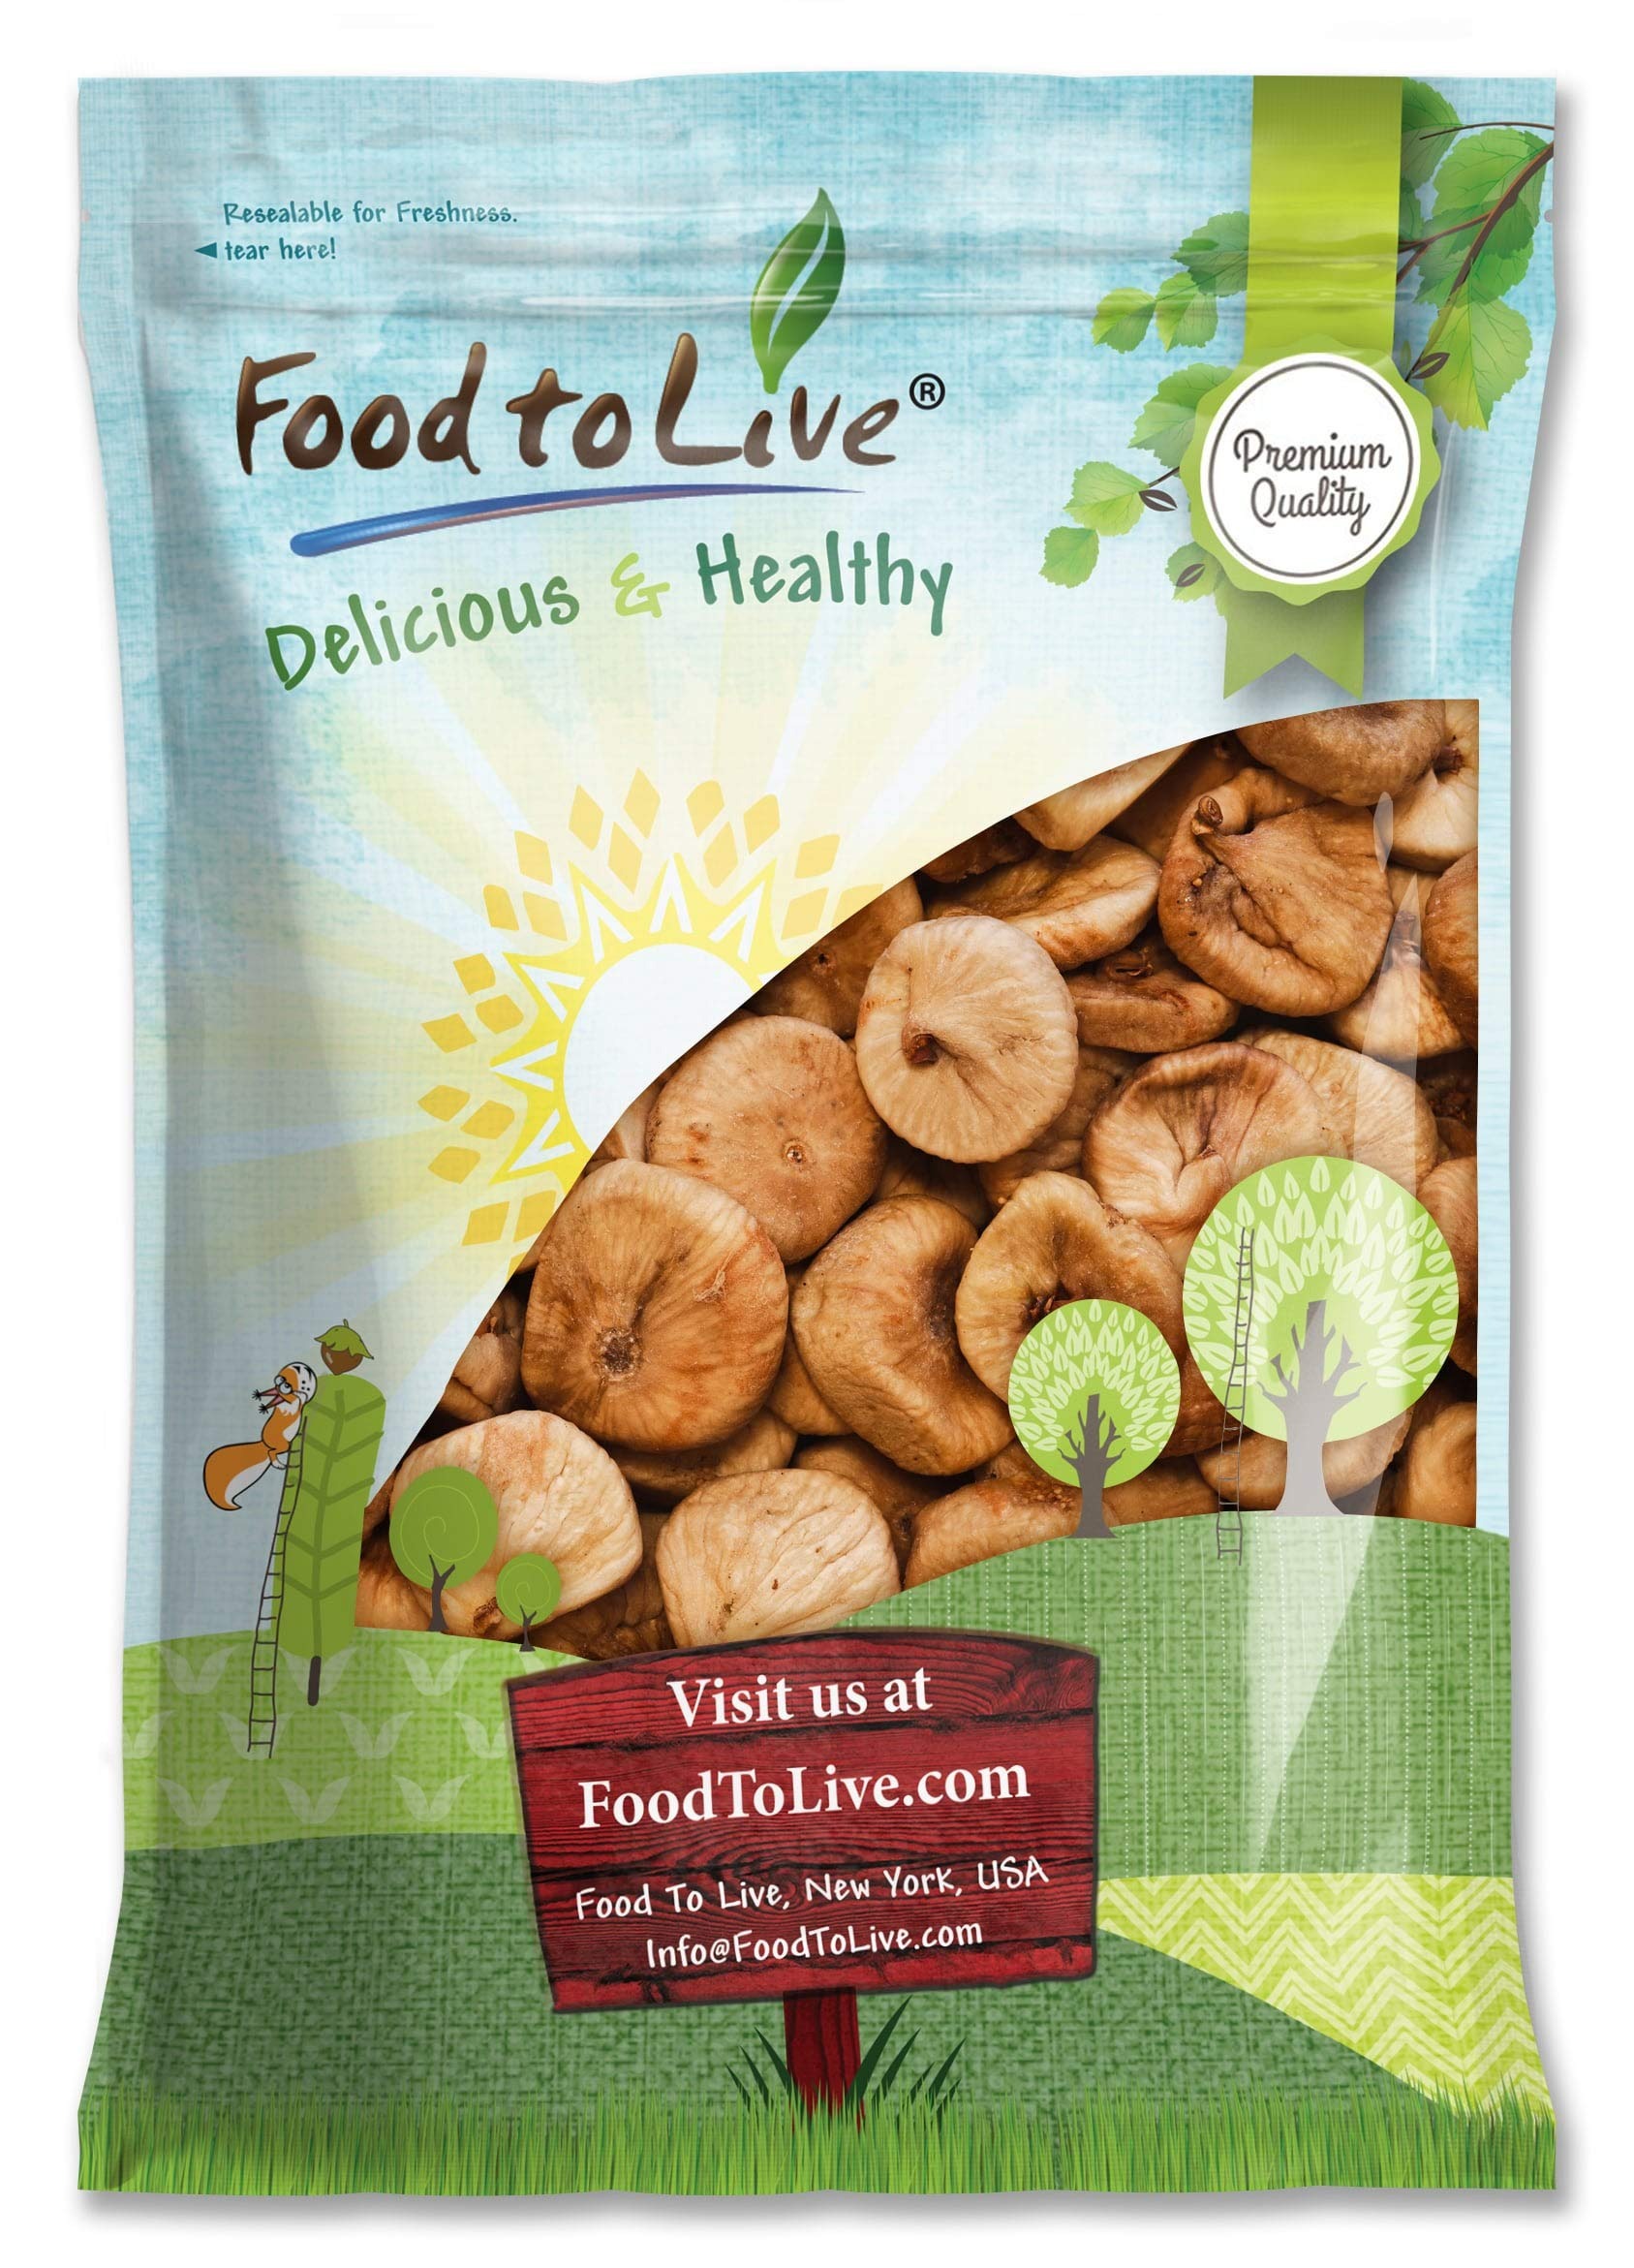
Item Name: Food to Live Turkish Smyrna Figs, 7 Pounds – Sun-Dried, Unsulfured, Unsweetened, Kosher, Vegan, Bulk. Soft Chewy Texture. Dried Fruit Snack. Rich in Fiber, Potassium. Great for Baking, Yogurt.
Bullet Point 1: DELICIOUS: Dried Turkish figs are sweet with a light nutty flavor and crunchy texture.
Bullet Point 2: EXCELLENT FOR DESSERTS: You can cook different types of desserts using dried figs. It is a perfect ingredient for pastry filling, cakes, and cookies.
Bullet Point 3: ENERGY BOOST: Because dried figs lose most of the liquid when dried, the percentage of natural carbohydrates increases. As a consequence, dried figs are sweeter and more caloric than fresh figs.
Bullet Point 4: VITAMINS AND MINERALS: dried figs are rich in vitamins and minerals, especially potassium, the amount compared to its amount in dates.
Bullet Point 5: LONG SHELF LIFE: At room temperature, dried figs can be stored a month or two. They can be stored 6-12 months in refrigerator and 1-1.5 years in the freezer.
Value: 16.0
Unit: Ounce

Price: 57.37